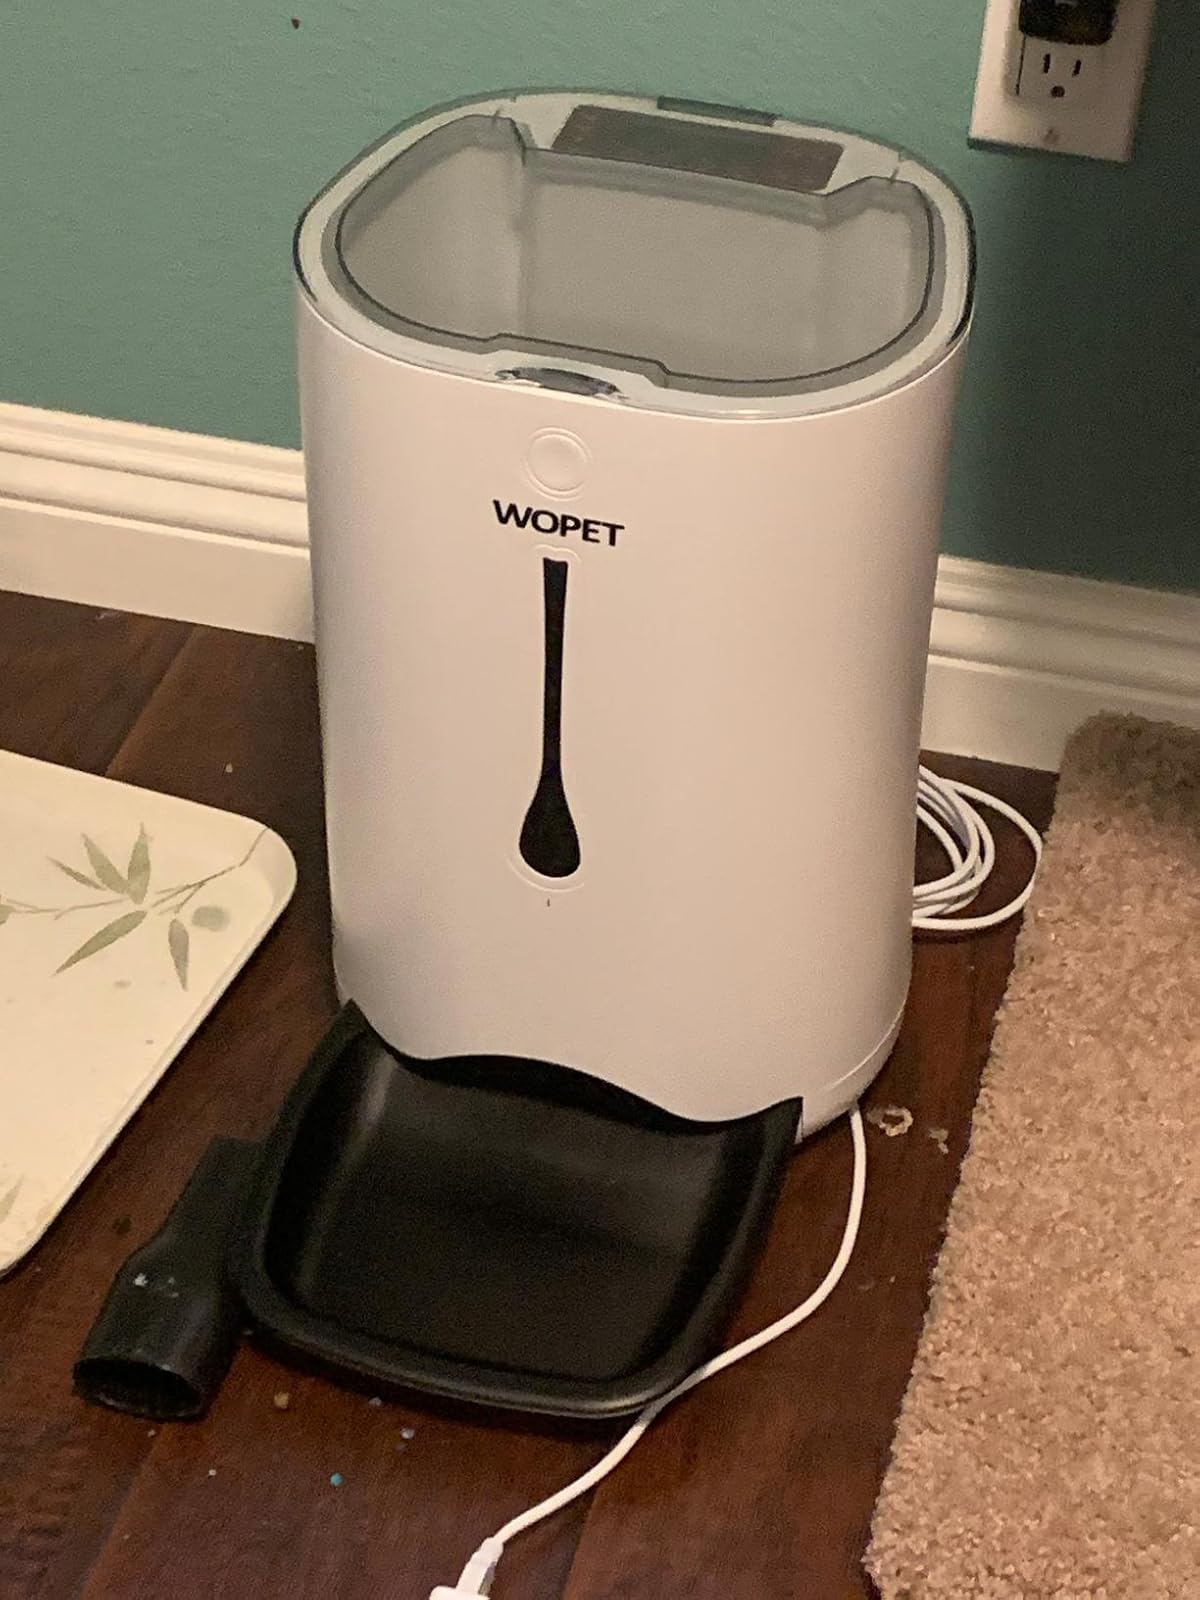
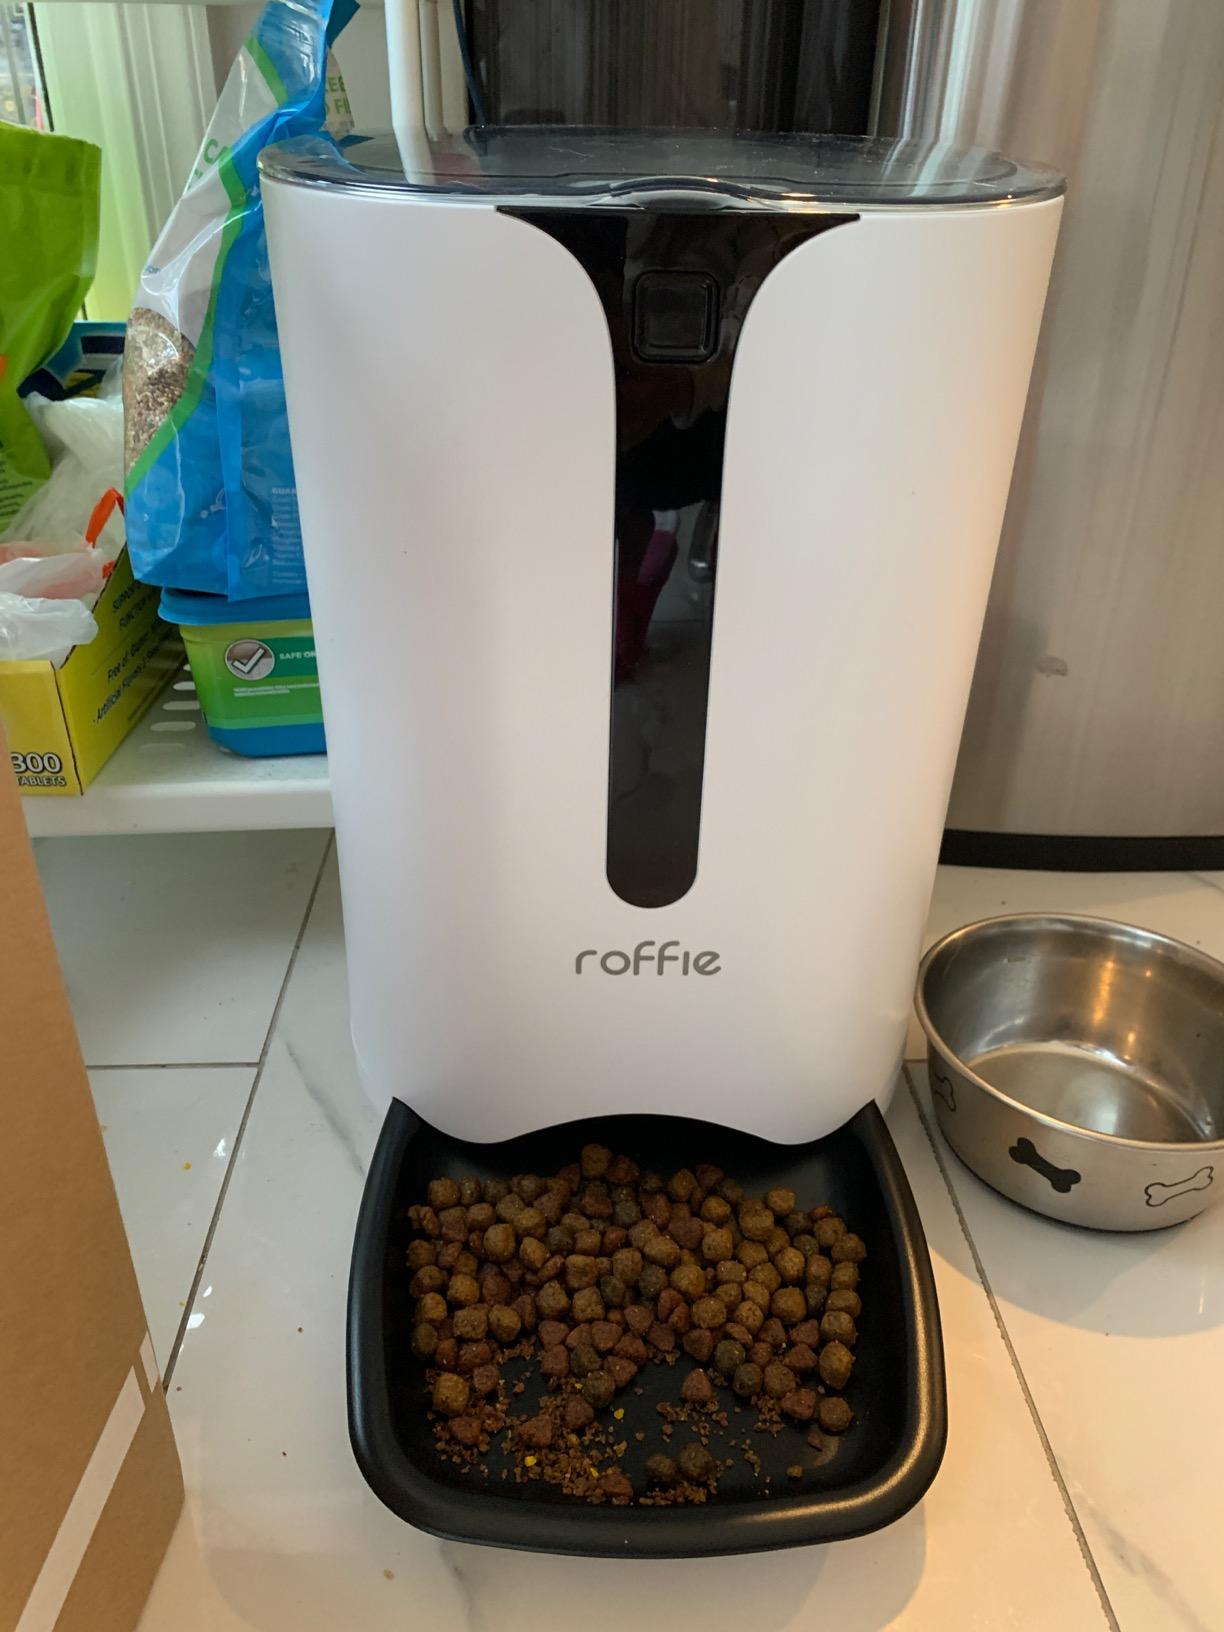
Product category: items_feeder
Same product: no